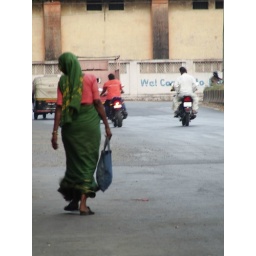
Woman walking on the roadside in a green sari in Pune